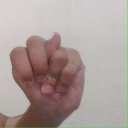
अक्षर: न